Mount Pleasant Cemetery (Taunton, Massachusetts)

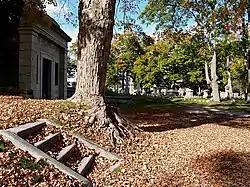

Mount Pleasant Cemetery is an historic cemetery at Crocker, Cohannet, and Barnum Streets in Taunton, Massachusetts. Opened in 1836, but based on a family burial ground dating to the early 18th century, it is the fourth garden cemetery in the U.S. rural cemeteries, based on the early Victorian model of Mount Auburn Cemetery in Cambridge, Massachusetts. The cemetery was listed on the National Register of Historic Places in 2002.